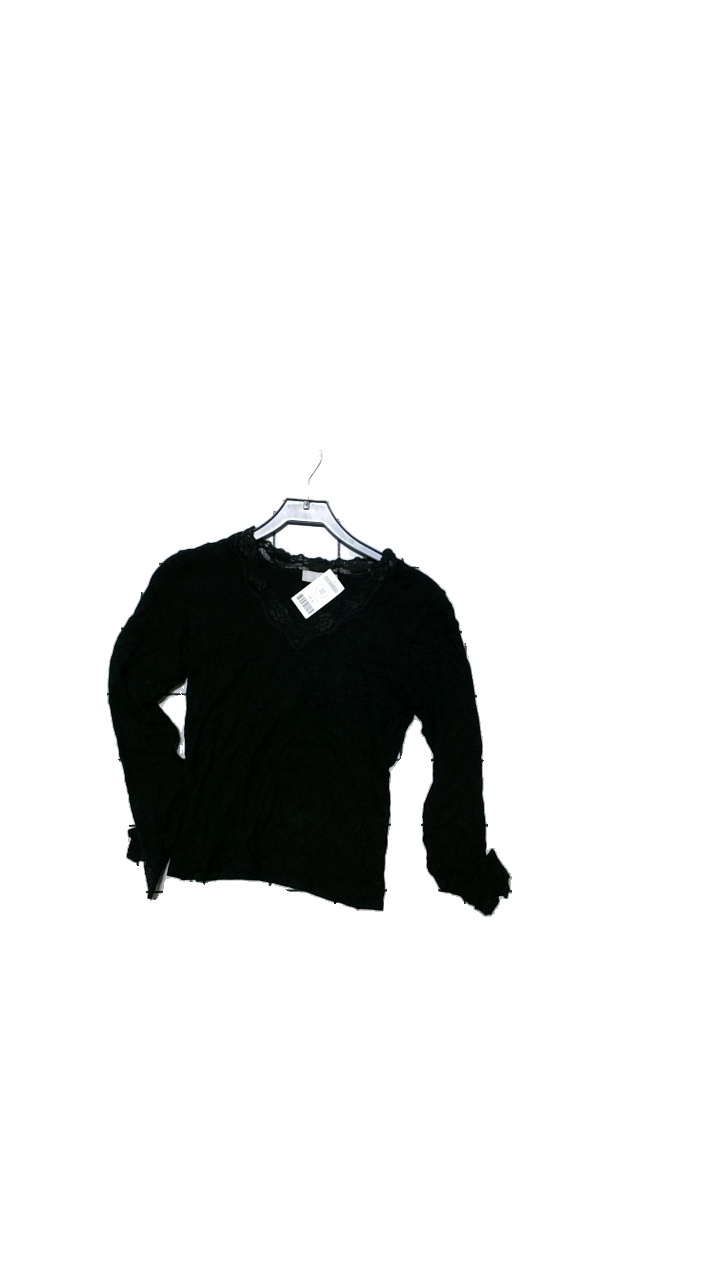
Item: Top (Ladies)
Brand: J.f.w
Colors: Black
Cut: Regular
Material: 95% Viskose 5% Elastane
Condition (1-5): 1
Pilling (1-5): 4
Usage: Reuse
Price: <50